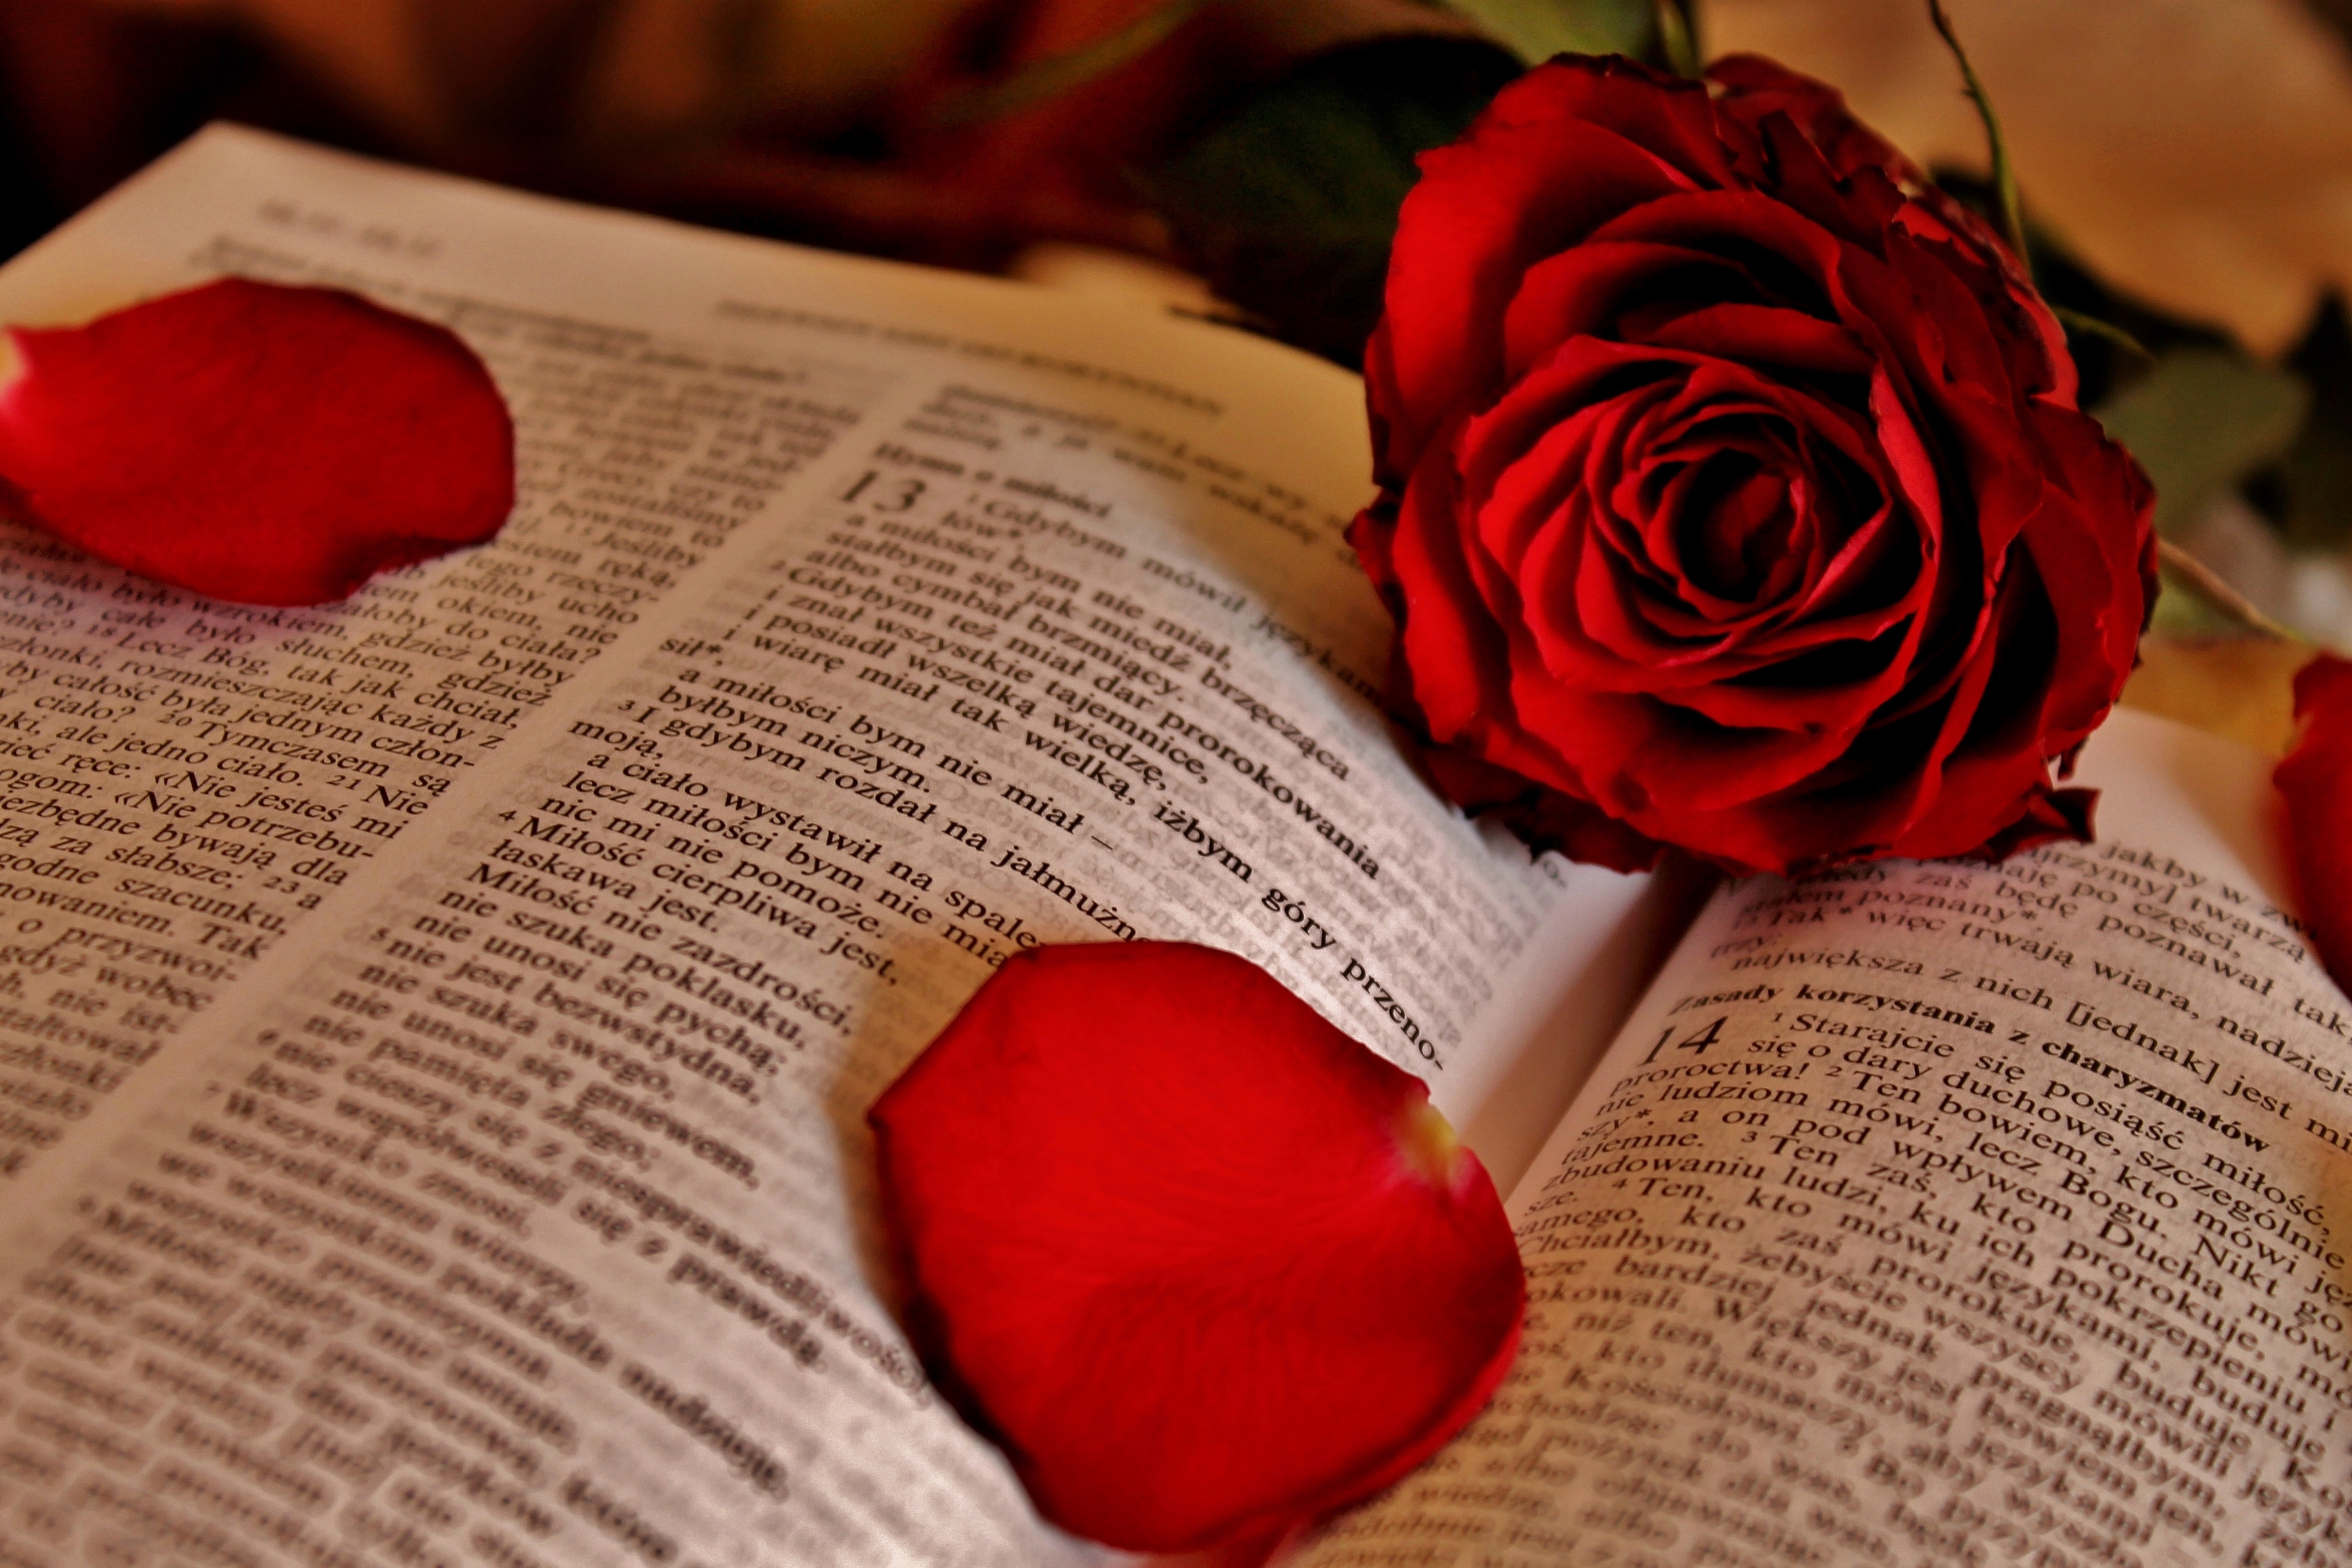
hand, plant, flower, petal, love, heart, rose, red, pink, paper, art, organ, rose petals, emotion, god, valentine's day, the scriptures, flower bouquet